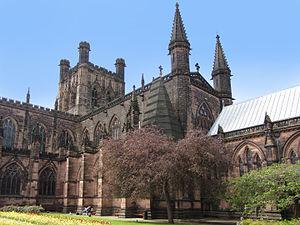
Le doyen de Chester est le président primus inter pares du chapitre de chanoines qui dirige la cathédrale de Chester. Avant 2000, le poste était dénommé provost, ce qui était alors l'équivalent d'un doyen dans la plupart des cathédrales anglaises. La cathédrale est l'église mère du diocèse de Chester et le siège de l'évêque de Chester.